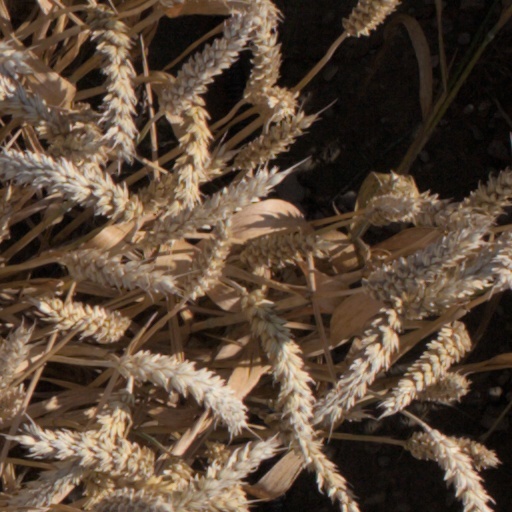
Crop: wheat